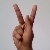
The image shows a hand gesture representing the letter 'K' in Indian Sign Language.